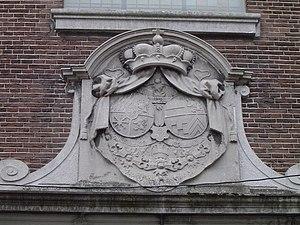
Ravenstein est une ville et une ancienne commune des Pays-Bas méridionaux, dans la province du Brabant-Septentrional. Historiquement, Ravenstein a été le chef-lieu de la Seigneurie de Ravenstein, du Pays de Ravenstein.